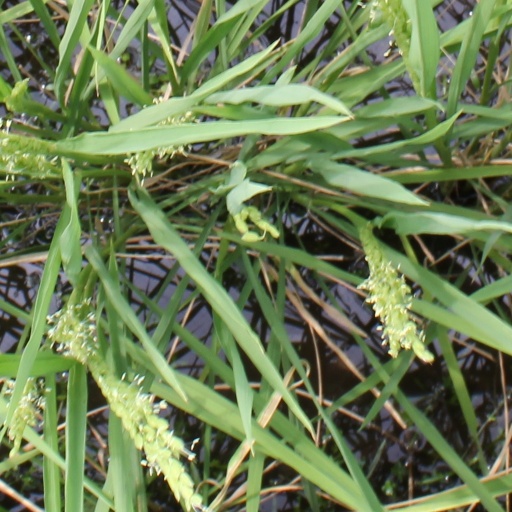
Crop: rice